On the Line (2001 film)

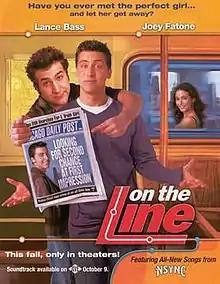
Theatrical release poster

On the Line is a 2001 American romantic comedy film starring Lance Bass, Joey Fatone and Emmanuelle Chriqui. The film was directed by Eric Bross and was written by Eric Aronson and Paul Stanton, based upon their short film of the same name.